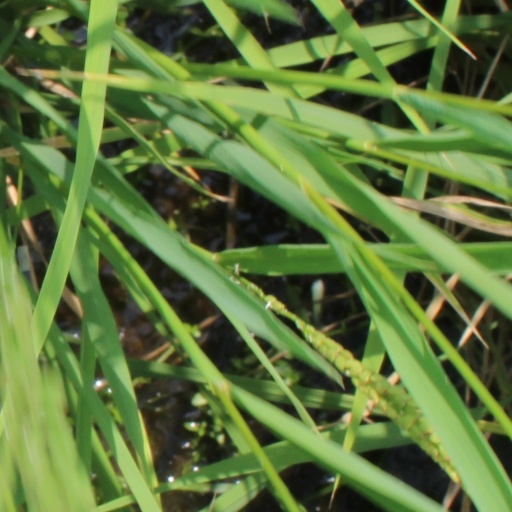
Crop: rice